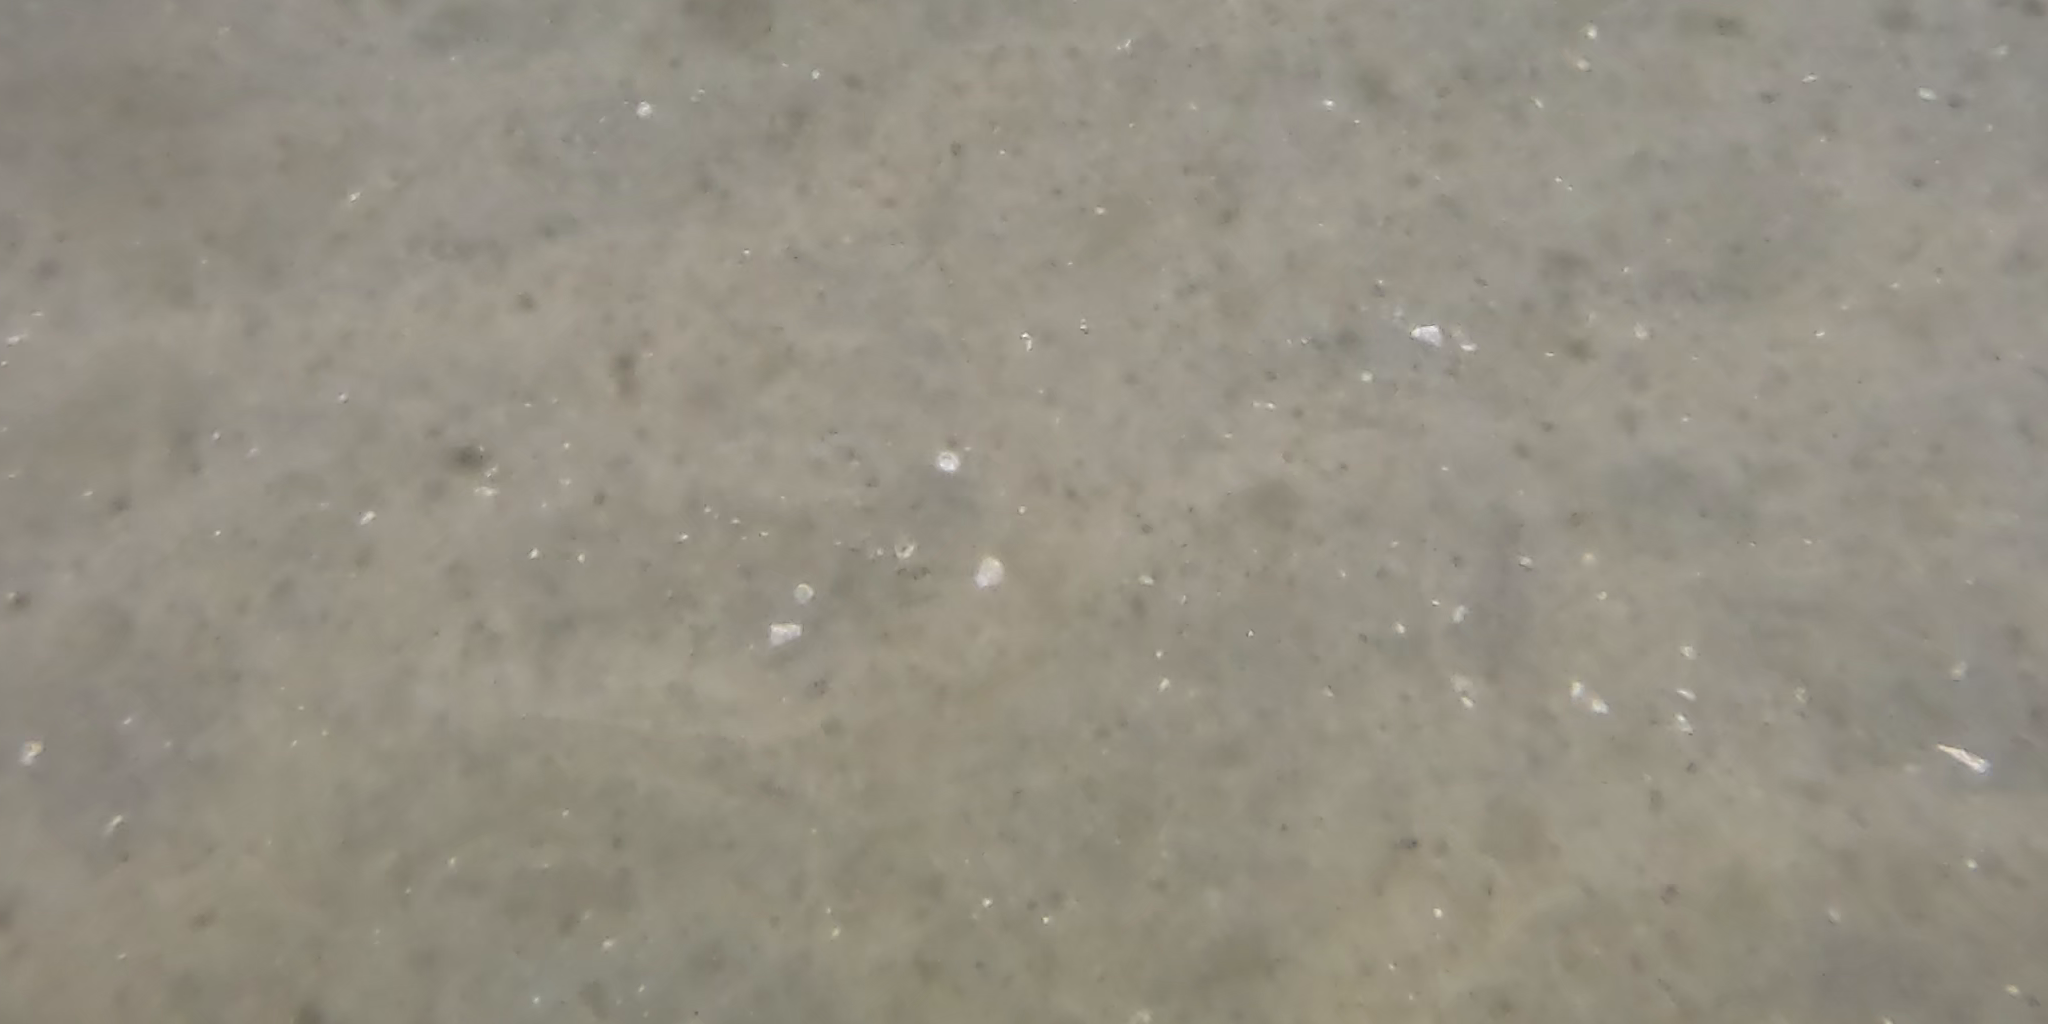
Seabed habitat: sand